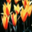
Label: tulip